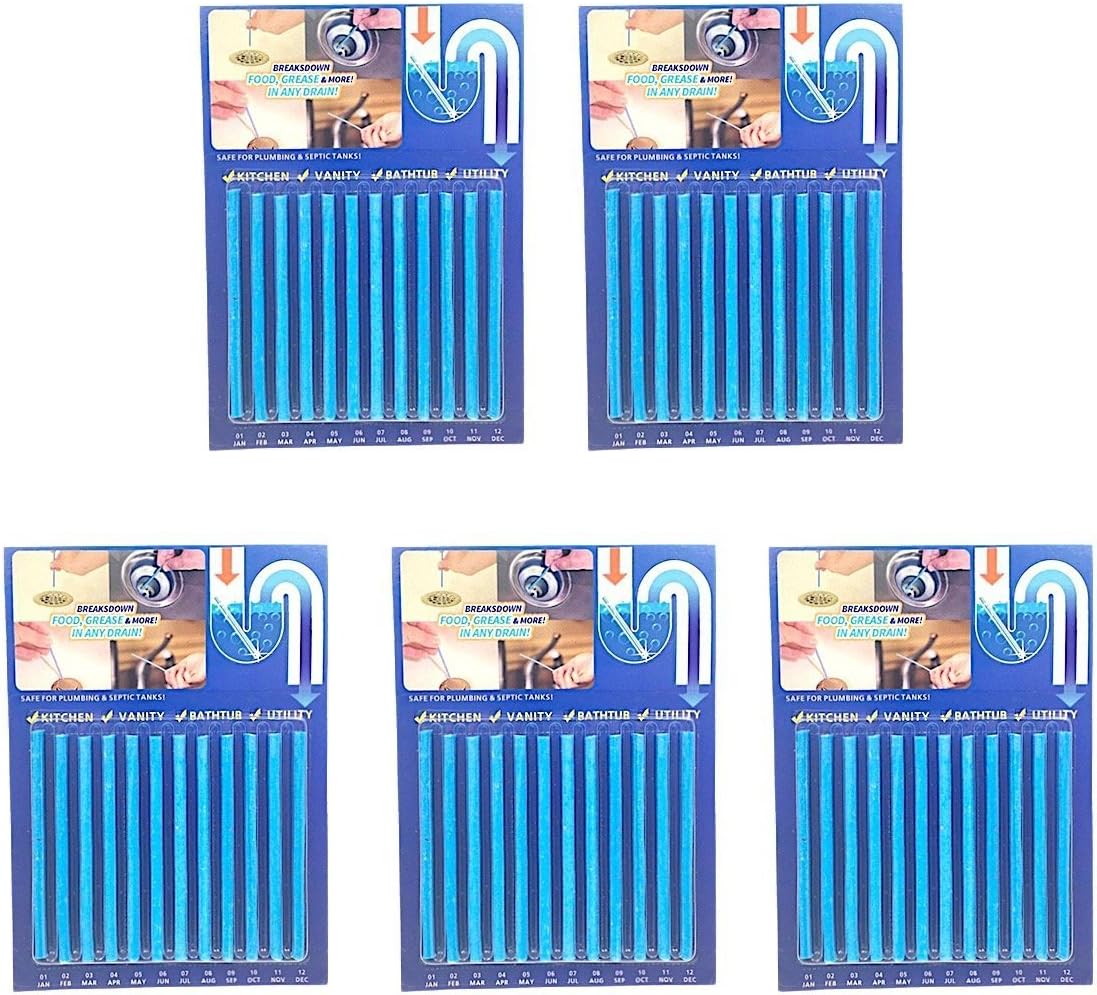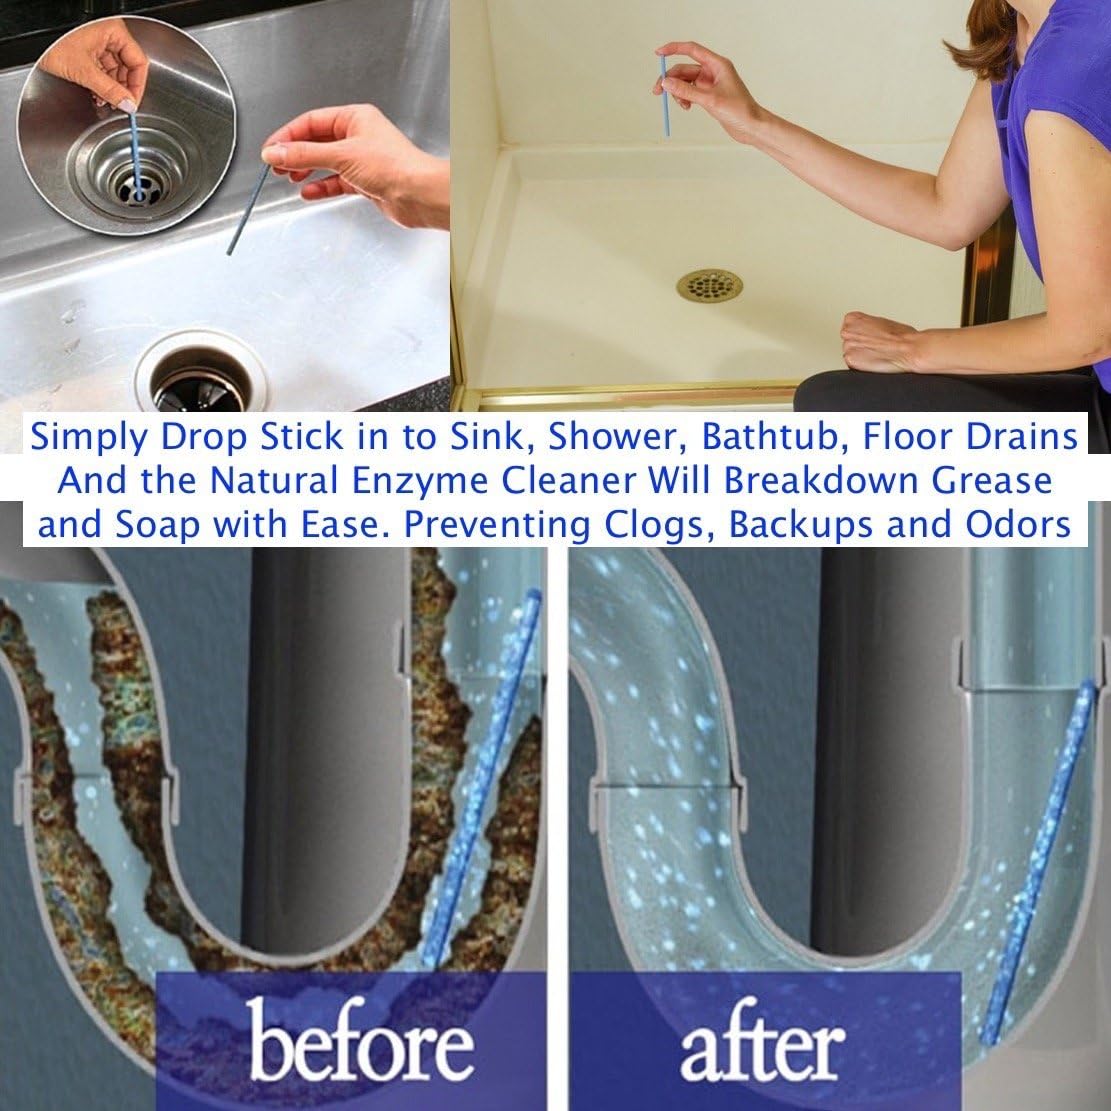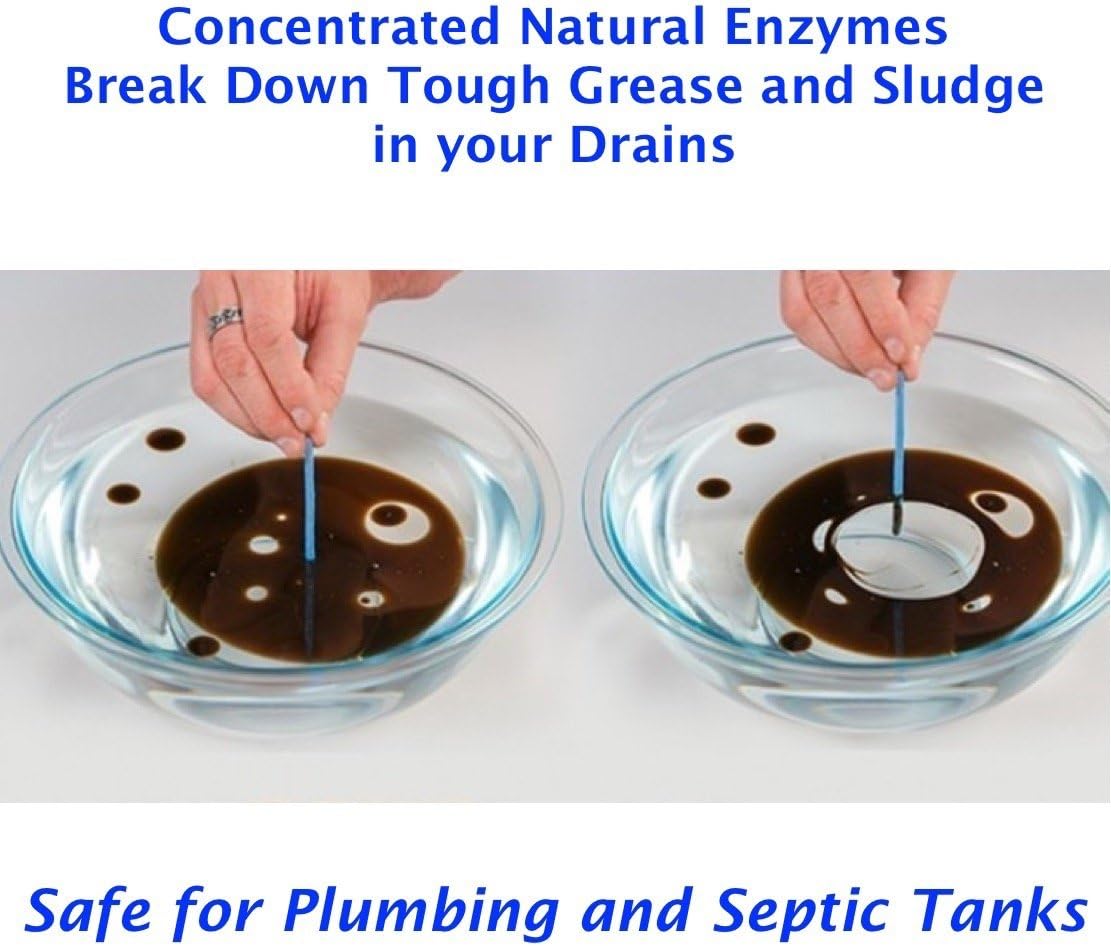
DRAIN DEODORIZER STICKS Cleaner Degreaser Removes Prevents Odors Clogs Safe Natural Enzymes For Sink Shower Floor Drains PLUS BONUS Drain Snake - Original Blue [ 5 PACK OF 12 = 60 Sticks ]
Category: Amazon Home
DRAIN DEODORIZER STICKS ( 60 Sticks = 5 Packs of 12 Sticks ) Natural Enzymes Degreaser Cleaner Fresh For All Sink Shower Floor Drains Scented Prevent Odors Clogs Keeps Drains Clean Original Blue SAVE ✅ WHAT YOU GET . A Total of 60 Sticks , 5 Packs of 12 Sticks . Original Scented Blue As Seen On TV - PLUS BONUS DRAIN SNAKE - . A Whopping 60 Month Supply . That’s 5 Years of Clean Unclogged Drains ( When used as 1 Stick Per Drain ) Wholesale Deal ! Our Promise 100% MONEY BACK SATISFACTION GUARANTEE. If you are not happy simply let us know and we will refund you 100% of your order, no questions asked. ✅ ELIMINATE EMBARRASSING ODORS - Sani Sticks Drain Cleaning Deodorizing Sticks Blue Original Scent will Magically Eliminate Embarrassing Odors From Drains And Prevent Clogs in all of your Sinks . Has A Pleasant Light Fresh Scent , Not Overwhelming And Not Obnoxious ✅ SAVE MONEY “ PREEMPTIVE CARE ” ON EXPENSIVE REPAIRS - Save Money On Plumbers Fees And Drain Snakes & Tools - As Powerful Enzymes Break Down Oil Grime Food And Grease & Odors To Keeps Drains Free & Clear Smelling Clean Eliminating Embarrassing Odors with Safe Non-Harmful Bacteria and Enzymes ✅ SAFE & NON TOXIC - EASY TO USE & SPACE SAVING - 100% Percent Safe For Plumbing And Septic Tanks With No Toxic Chemicals All Year Long With Sani Sticks As Part Of Your Cleaning Supplies Small , Thin , Round and Only 6.3 inches Long. Use Once Every Month to Avoid Nasty water buildup in sinks and showers. Just Drop inside any sink in your home or job site to keep it fresh clean clog free with just a few seconds of effort each month ✅ ELIMINATE EMBARRASSING ODORS - SAVE MONEY “ PREEMPTIVE CARE ” ON EXPENSIVE REPAIRS - SAFE & NON TOXIC - EASY TO USE & SPACE SAVING - 100% Percent Safe Non Toxic Bacteria + Enzymes OR YOUR MONEY BACK! If you are ready to Benefit from this then click buy now and add to cart!
Features: ✅ WHAT YOU GET . A Total of 60 Sticks , 5 Packs of 12 Sticks . Original Scented Blue As Seen On TV - PLUS BONUS DRAIN SNAKE - . A Whopping 60 Month Supply . That’s 5 Years of Clean Unclogged Drains ( When used as 1 Stick Per Drain ) Wholesale Deal ! Our Promise 100% MONEY BACK SATISFACTION GUARANTEE. If you are not happy simply let us know and we will refund you 100% of your order, no questions asked. | ✅ ELIMINATE EMBARRASSING ODORS - Sani Sticks Drain Cleaning Deodorizing Sticks Blue Original Scent will Magically Eliminate Embarrassing Odors From Drains And Prevent Clogs in all of your Sinks . Has A Pleasant Light Fresh Scent , Not Overwhelming And Not Obnoxious | ✅ SAVE MONEY “ PREEMPTIVE CARE ” ON EXPENSIVE REPAIRS - Save Money On Plumbers Fees And Drain Snakes & Tools - As Powerful Enzymes Break Down Oil Grime Food And Grease & Odors To Keeps Drains Free & Clear Smelling Clean Eliminating Embarrassing Odors with Safe Non-Harmful Bacteria and Enzymes | ✅ SAFE & NON TOXIC - EASY TO USE & SPACE SAVING - 100% Percent Safe For Plumbing And Septic Tanks With No Toxic Chemicals All Year Long With Sani Sticks As Part Of Your Cleaning Supplies Small , Thin , Round and Only 6.3 inches Long. Use Once Every Month to Avoid Nasty water buildup in sinks and showers. Just Drop inside any sink in your home or job site to keep it fresh clean clog free with just a few seconds of effort each month | ✅ ELIMINATE EMBARRASSING ODORS - SAVE MONEY “ PREEMPTIVE CARE ” ON EXPENSIVE REPAIRS - SAFE & NON TOXIC - EASY TO USE & SPACE SAVING - 100% Percent Safe Non Toxic Bacteria + Enzymes OR YOUR MONEY BACK! If you are ready to Benefit from this then click buy now and add to cart!